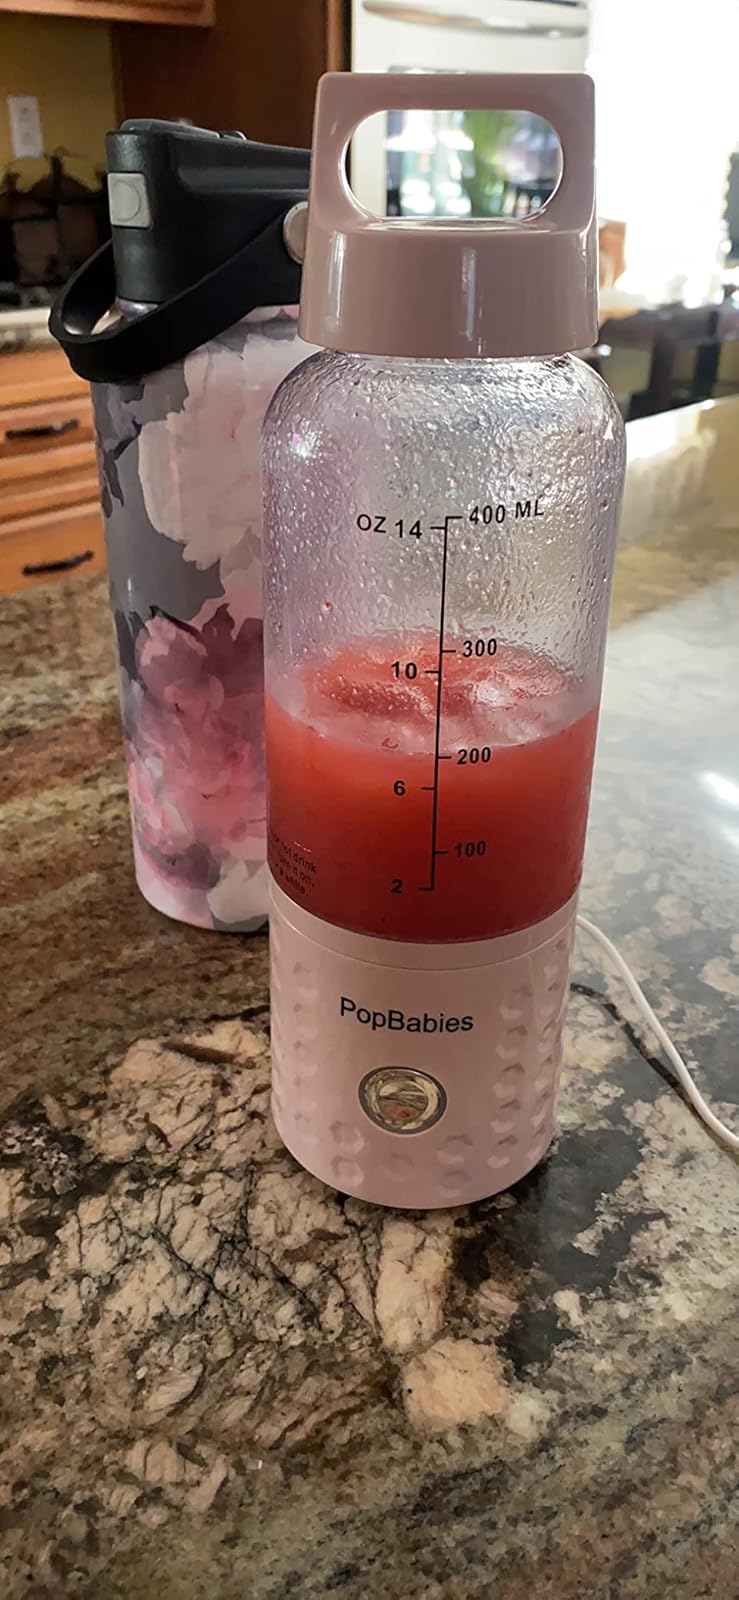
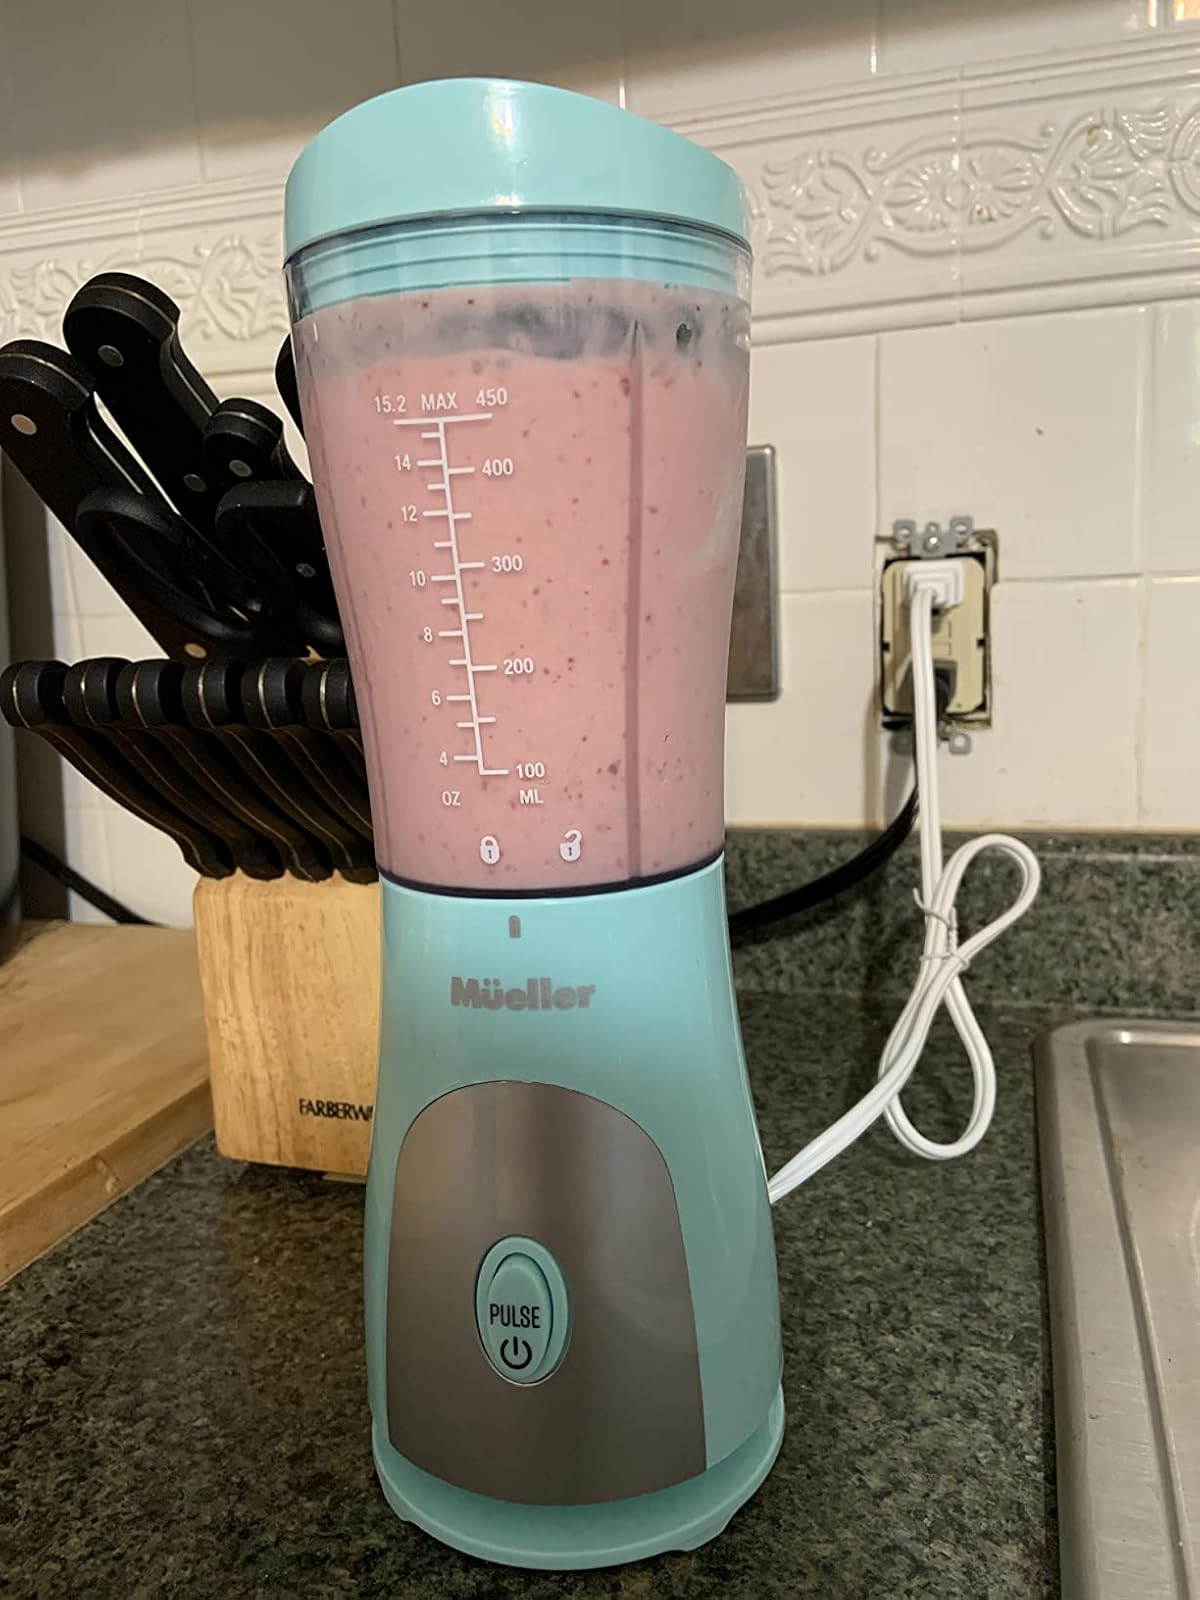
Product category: items_blender
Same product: no